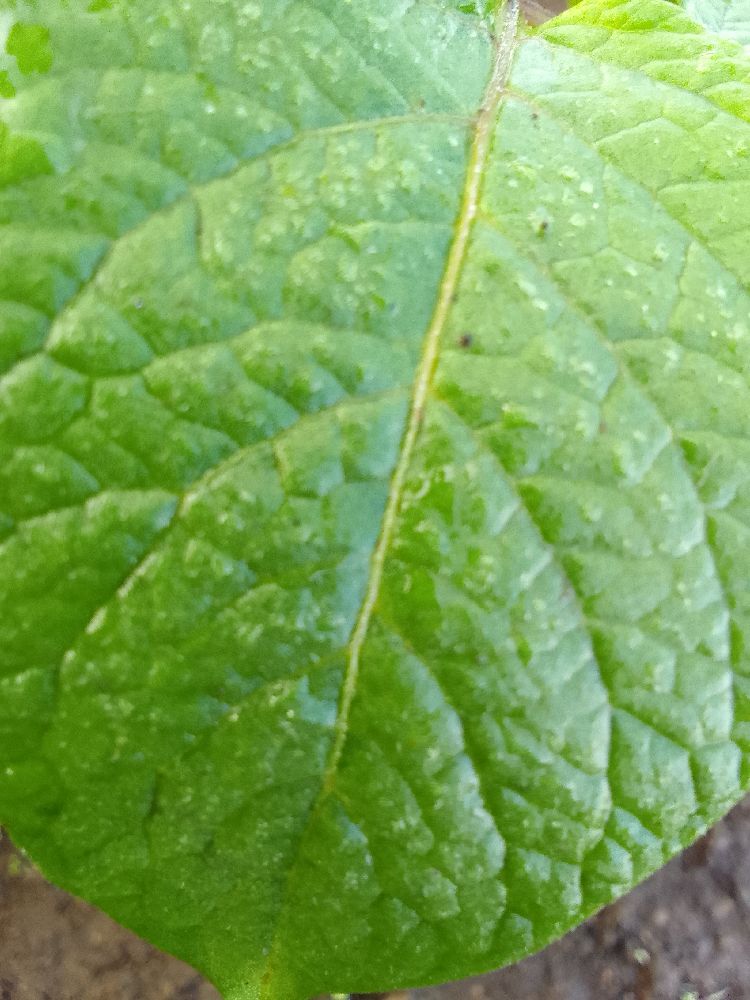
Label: Healthy